South India

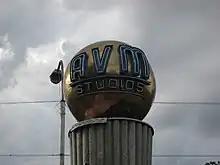
AVM studios in Chennai, the oldest surviving studio in India

South India has two distinct styles of rock architecture, the "Dravidian" style of Tamil Nadu, Andhra Pradesh and the "Vesara" style of Karnataka, Telangana. The Architecture of Kerala is a unique architecture that emerged from the Dravidian architecture in the southwestern part of India.